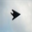
Label: airplane